SMS Irene

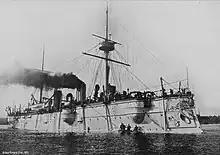
in 1892

was the first protected cruiser built by the German navy. She was ordered under the contract name " ", and was laid down at the AG Vulcan shipyard in Stettin in May 1886. Shortly after the ship's keel laying, the navy decided that she would be named after Princess Irene, the wife of Prince Heinrich. She was launched on 23 July 1887, and in January 1888, she was towed from Stettin to Kiel, arriving on 31 January. There, fitting-out work and installation of her guns was carried out. She was commissioned to begin sea trials on 25 May 1888, which were interrupted that summer when joined the fleet that steamed to Great Britain to celebrate the ascension of Kaiser Wilhelm II. She was assigned to the I Division, along with the ironclad corvettes and and the casemate ironclad . Heinrich commanded the division, his flag flying in . The fleet then held training maneuvers in the North Sea under command of ("KAdm"—Rear Admiral) Friedrich von Hollmann. completed her trials on 28 November, after which she was decommissioned for improvements to be made, which lasted into 1889.